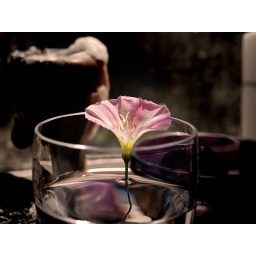
small pink flower picked by my son